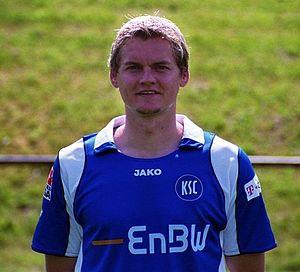
Bradley Carnell, né le 21 janvier 1977 à Johannesbourg, est un footballeur sud-africain.